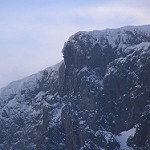
Scene: Outdoor